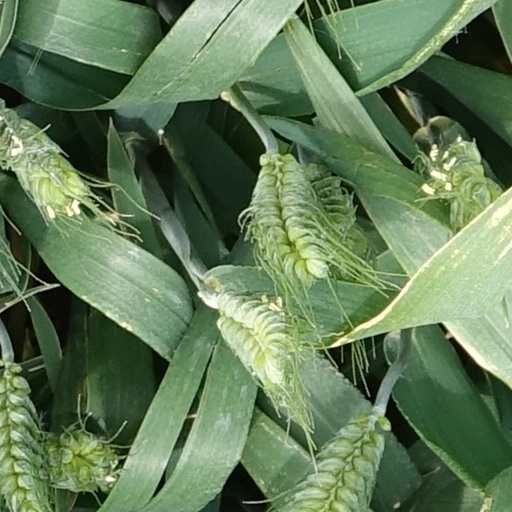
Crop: wheat